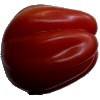
Label: Tomato Heart 1